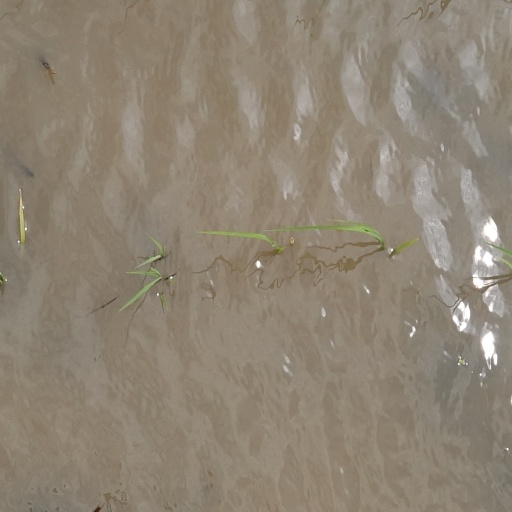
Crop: rice